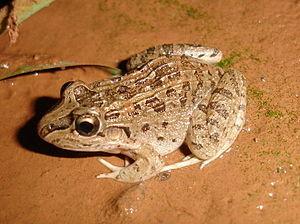
La province de Santa Fe est une province du Centre-Est de l'Argentine. Sa capitale est la ville de Santa Fe.
La province de Corrientes est une province du nord-est de l'Argentine, dont la capitale est la ville de Corrientes. Au nord comme à l'ouest elle est délimitée par le Río Paraná, qui la sépare du Paraguay et des provinces du Chaco et de Santa Fe ; sa frontière orientale est constituée par le río Uruguay, qui la sépare de la République d'Uruguay et du Brésil ; les rivières Guayquiraró et Mocoretá délimitent sa frontière sud avec la province d'Entre Ríos. Au nord-est se trouve sa seule frontière artificielle, qui la sépare de la province de Misiones.
Leptodactylus chaquensis est une espèce d'amphibiens de la famille des Leptodactylidae.
La province de Tucumán est une province de l'Argentine située au nord-ouest du pays. Elle a pour capitale la ville de San Miguel de Tucumán.